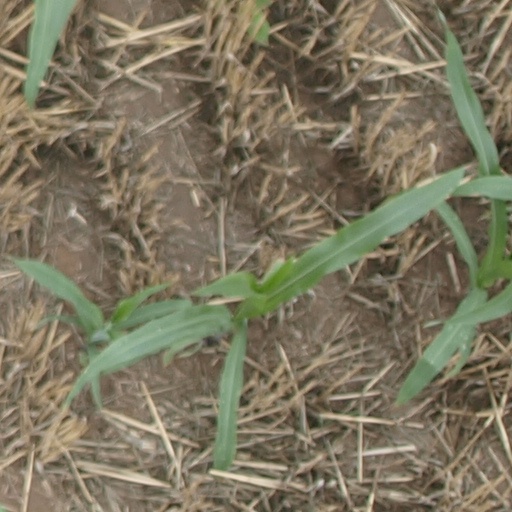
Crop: maize; corn